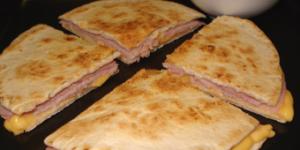
sincronisadas